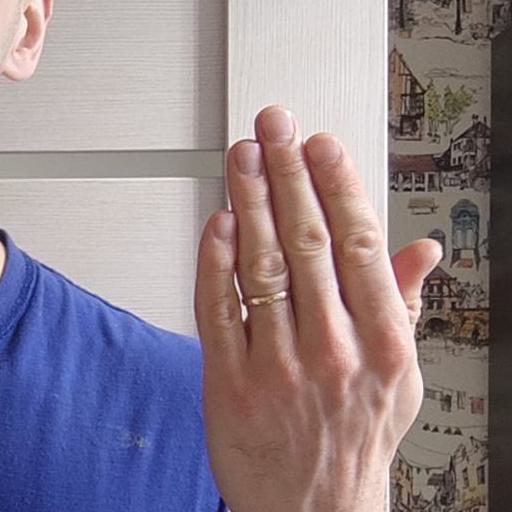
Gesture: stop_inverted